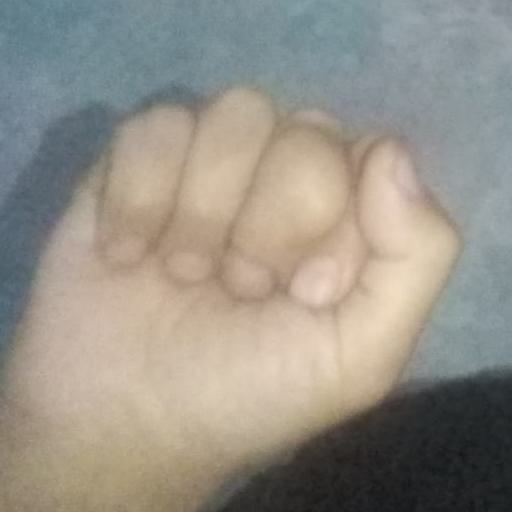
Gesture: fist